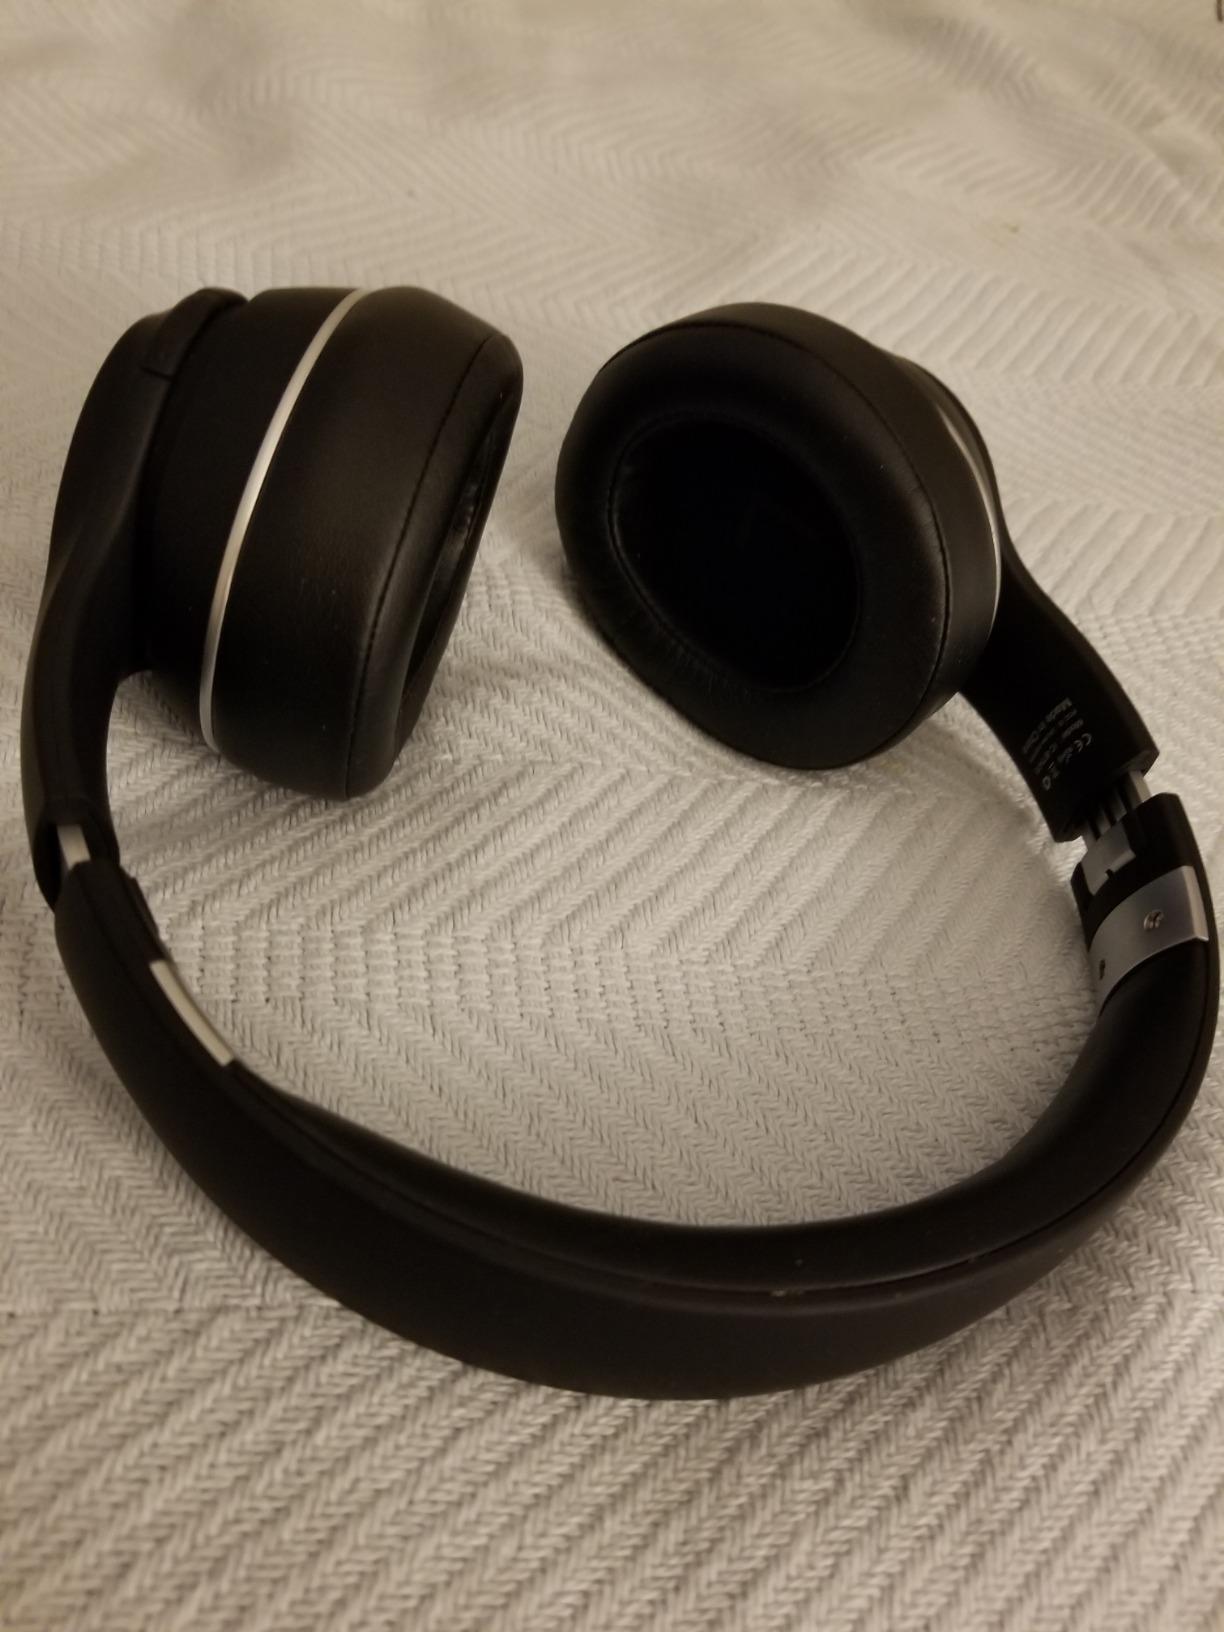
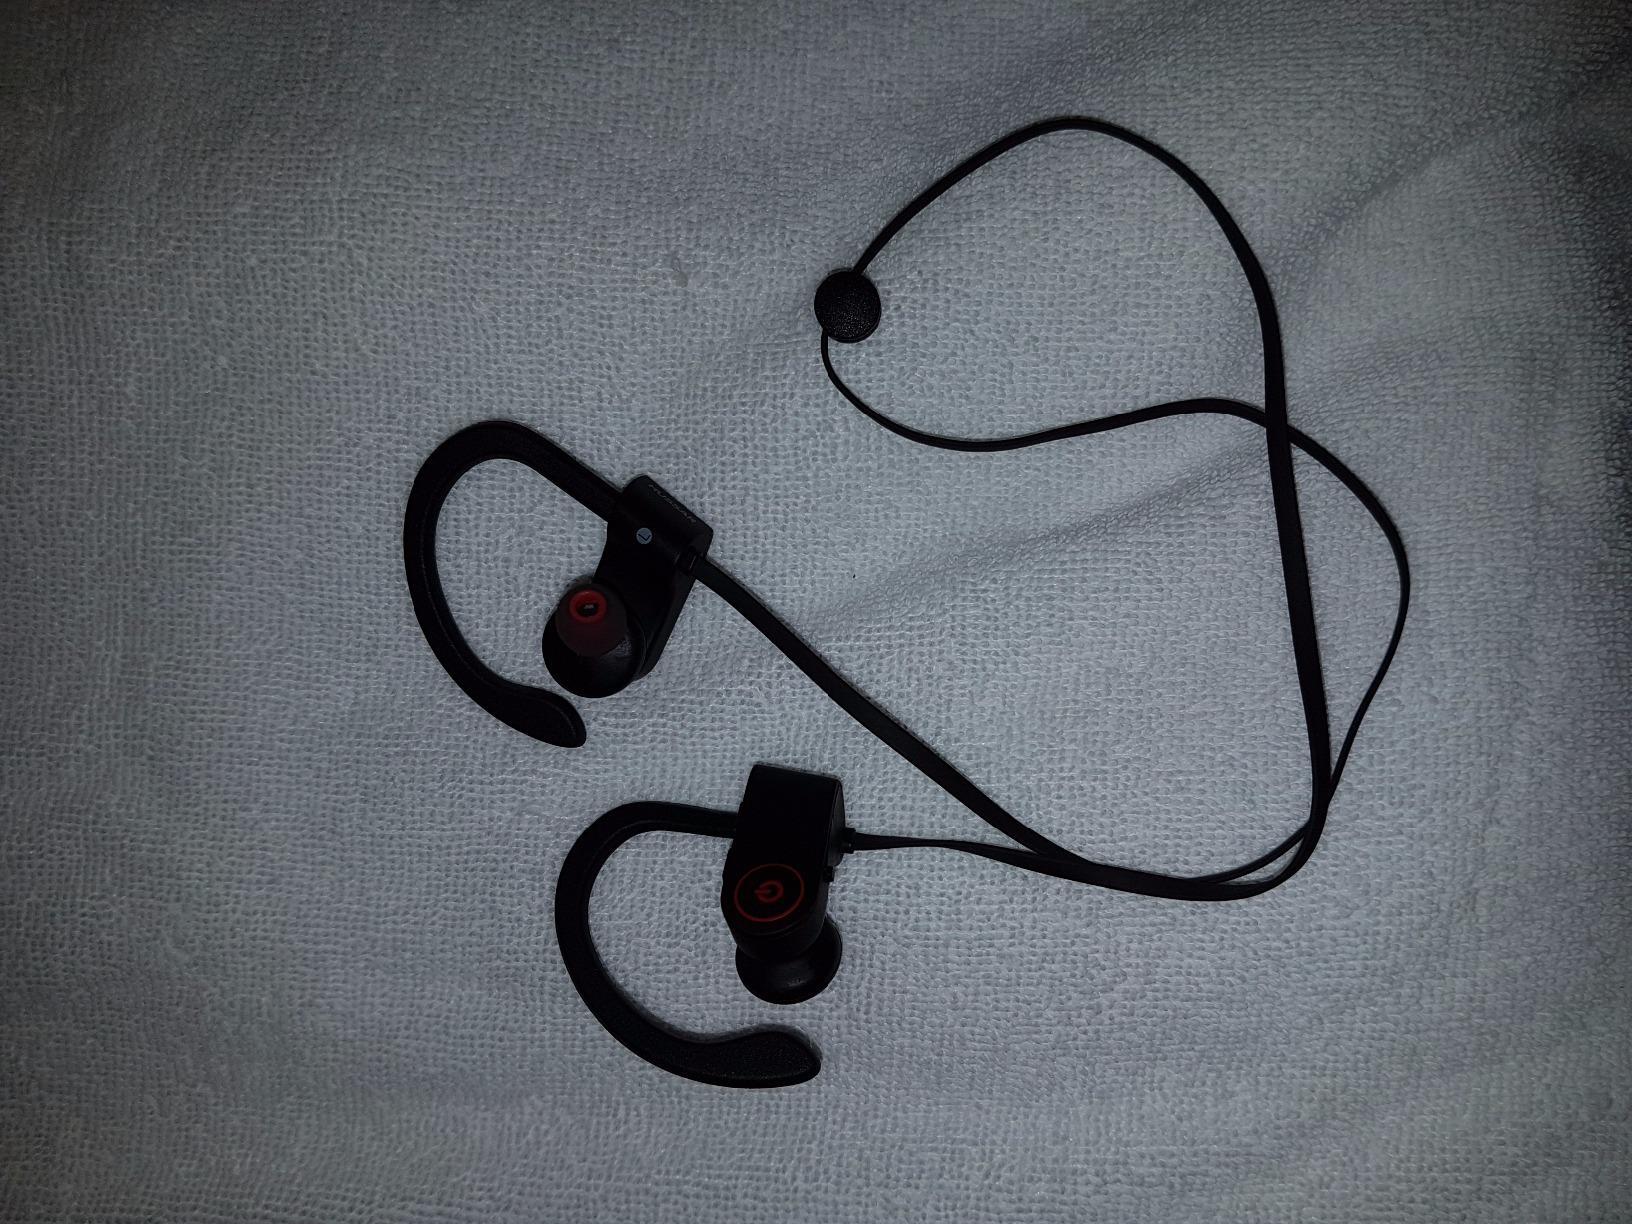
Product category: headphones
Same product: no